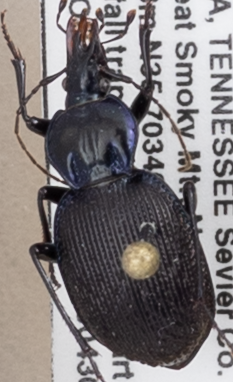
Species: Sphaeroderus stenostomus lecontei
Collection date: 2019-04-30
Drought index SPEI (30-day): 1.13
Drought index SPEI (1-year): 2.09
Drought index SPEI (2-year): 2.09